Lewy body dementia

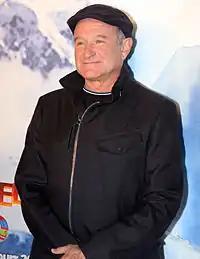
Robin Williams (shown in 2011): his widow said he was diagnosed on autopsy with Lewy bodies.

Robin Williams, the American actor and comedian, died on August 11, 2014. Before his suicide, he had been diagnosed with Parkinson's disease, and according to his widow, Susan Schneider Williams, he experienced depression, anxiety, and increasing paranoia. Upon autopsy, his widow said he was found to have diffuse Lewy body disease, while the autopsy used the term "diffuse Lewy body dementia". The vocabulary associated with Lewy pathology causes confusion. "Lewy body dementia" (the umbrella term that encompasses the clinical diagnoses of dementia with Lewy bodies and Parkinson's disease dementia) differs from "Lewy body disease" (the term used to describe pathological findings of Lewy bodies on autopsy). Dennis Dickson, a spokesperson for the Lewy Body Dementia Association, clarified the distinction by stating that "diffuse Lewy body dementia" is more commonly called "diffuse Lewy body disease" and refers to the underlying disease process. According to Dickson, "Lewy bodies are generally limited in distribution" in early Parkinson's disease, while in dementia with Lewy bodies, "the Lewy bodies are spread widely throughout the brain, as was the case with Robin Williams." Ian G. McKeith, professor and researcher of Lewy body dementias, commented that Williams' symptoms and autopsy findings were explained by dementia with Lewy bodies.